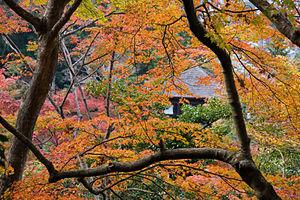
Le jardin japonais est issu de la tradition antique japonaise. Il se trouve aussi bien dans les demeures privées que dans les parcs des villes comme dans les lieux historiques : temples bouddhistes, tombeaux shintoïstes, châteaux.